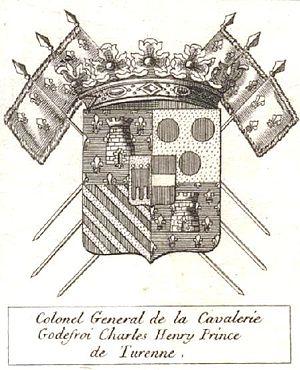
En France, le colonel général était un officier général chargé de tous les régiments d'une même arme ; il est considéré comme le colonel de tous les régiments de cette arme. On trouve notamment un colonel général de l’infanterie et un de la cavalerie. Le colonel général de l'infanterie ayant trop d'importance, Louis XIV supprime sa charge en 1661 et ne nomme plus que des colonels généraux au rôle honorifique comme celui des dragons, celui des Cent-Suisses et Grisons, qui avait autorité sur tous les régiments de Suisses de la Maison du Roi, et celui des Gardes françaises. Lorsque la charge de colonel général de l'infanterie fut supprimée, les officiers responsables des régiments, alors appelés mestres de camp, prirent le nom de colonels. Comme la cavalerie conserva toujours ses colonels généraux, les chefs de régiments restèrent des mestres de camp.